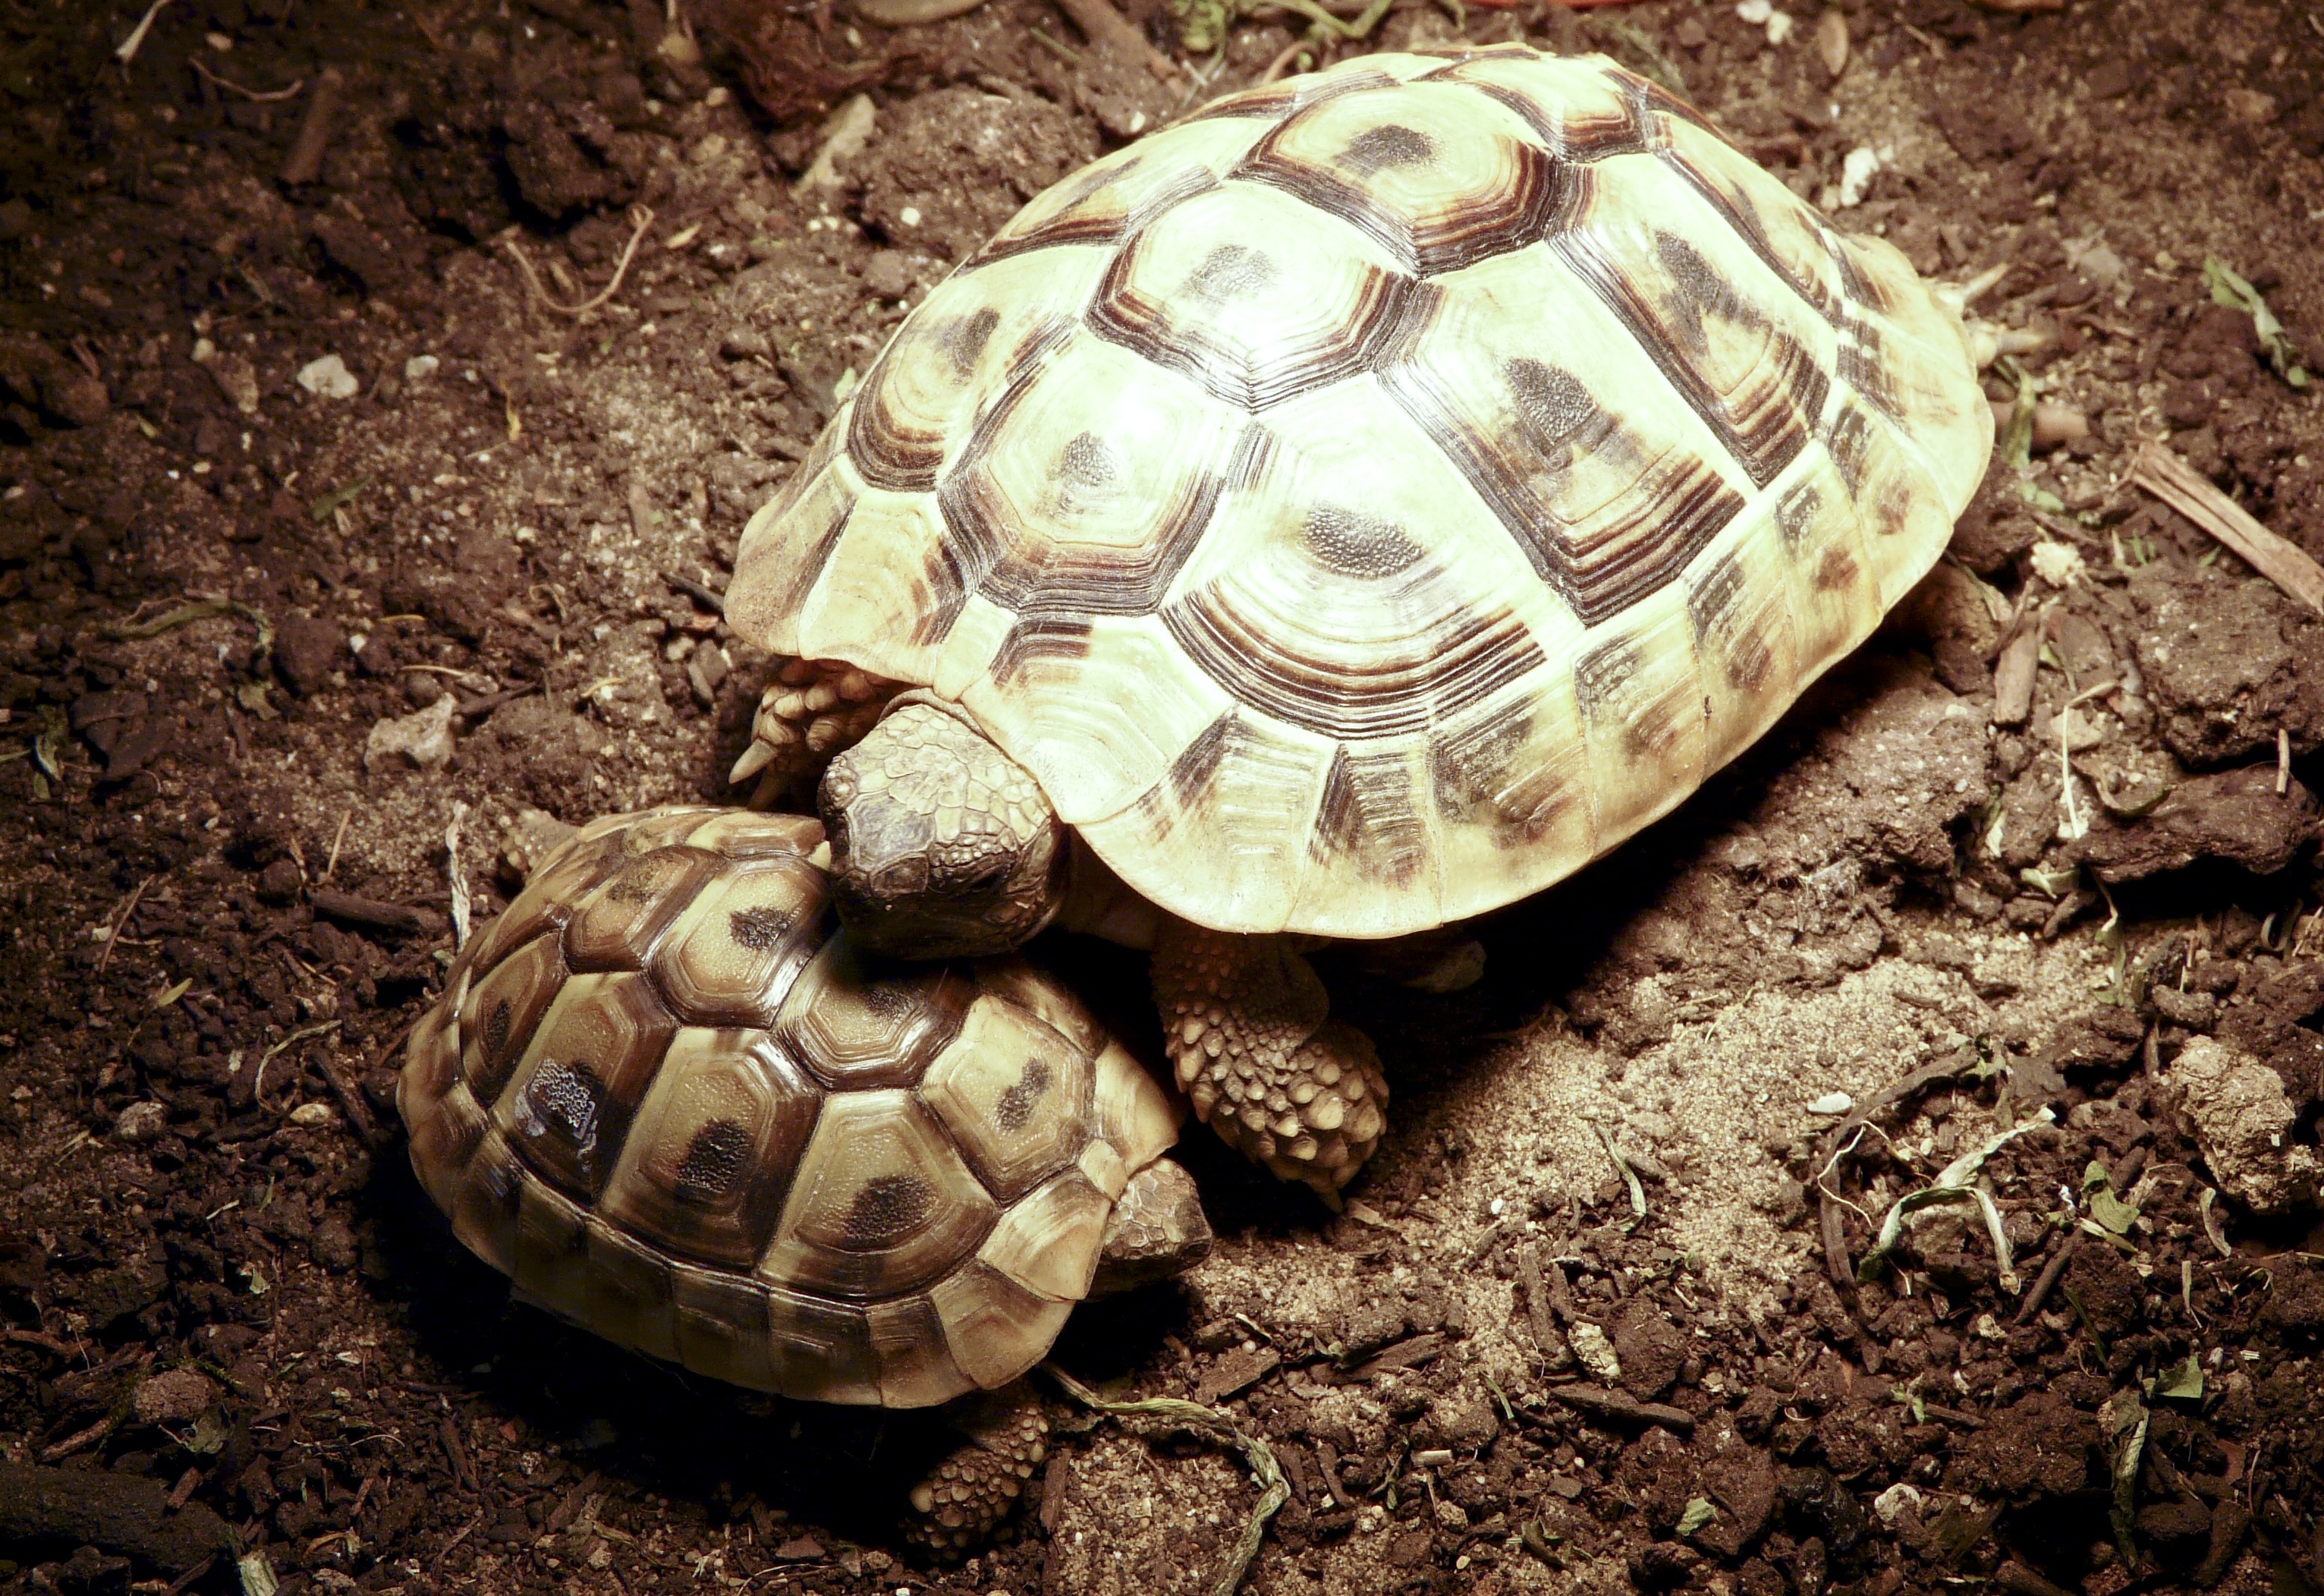
animal, wildlife, horn, turtle, reptile, fauna, tortoise, vertebrate, hard, box turtle, snuggle, panzer, loggerhead, common snapping turtle, emydidae